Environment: real
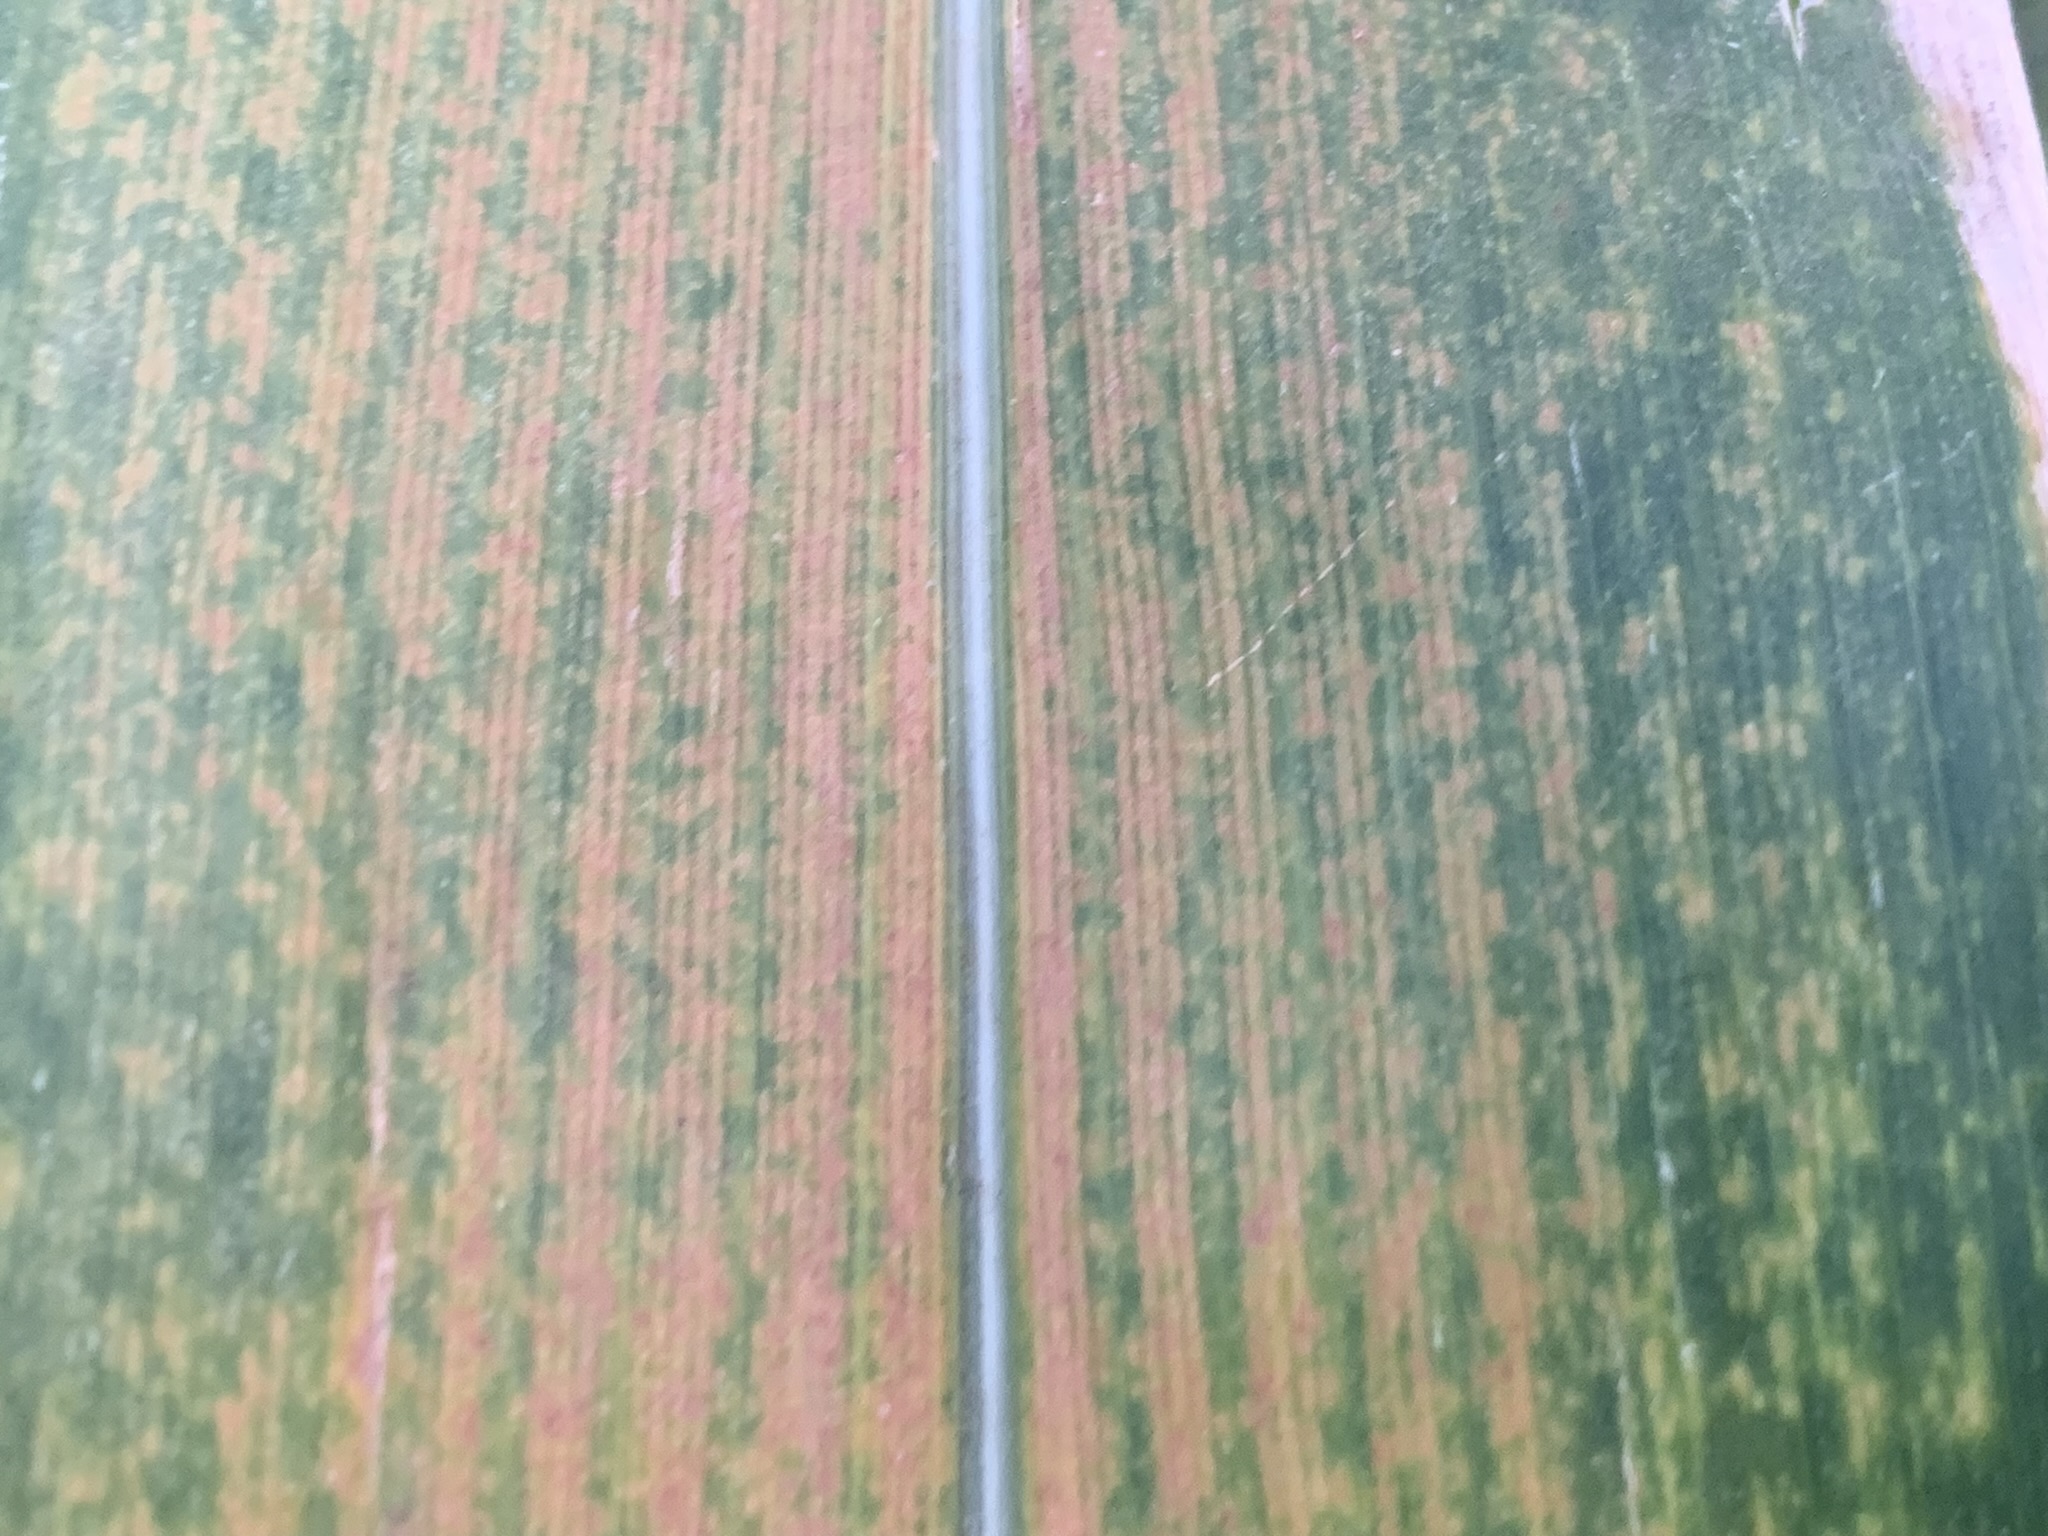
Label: lethal_necrosis